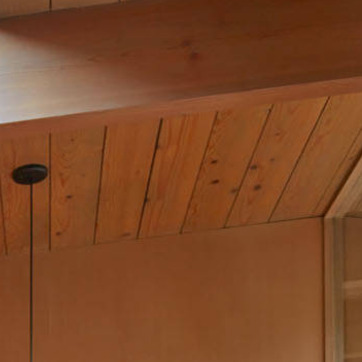
Material: wood